Louis Émile Benassit

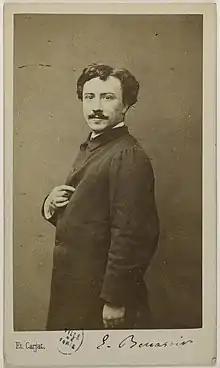
Portrait of Benassit by Carjat, Musee Carnavalet.

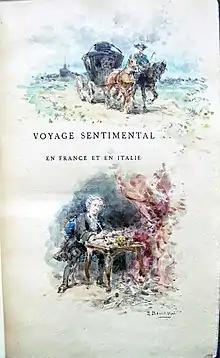
Watercolors for the half-title page of Laurence Sterne's "Voyage Sentimental", Graphic Arts Collection, Princeton University Library.

In the 1860s, having spent his inheritance, Benassit turned to the publishing world to make ends meet and became a prolific caricaturist and illustrator for periodicals and books. He provided illustrations for Paul Arène's "Jean-des-Figues", Alphonse Daudet's "Tartarin", Alfred Delvau's "Du pont des Arts au pont de Kehl", 's "Propos littéraires et pittoresques de Jean de La Martrille", Louis Figuier's "Vies des savants illustres du dix-septieme siècle", Félix Hément's "Menu Propos sur les Sciences" and "La Toilette d'Alice", and Charles Monselet's "Les créanciers: oeuvre de vengeance".